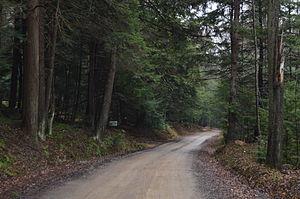
Clarion Township est un township, situé au centre-est du comté de Clarion, aux États-Unis. En 2010, il comptait une population de 4 116 habitants.